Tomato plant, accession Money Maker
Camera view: horizontal (90 deg, fisheye); turntable rotation: 210 degrees
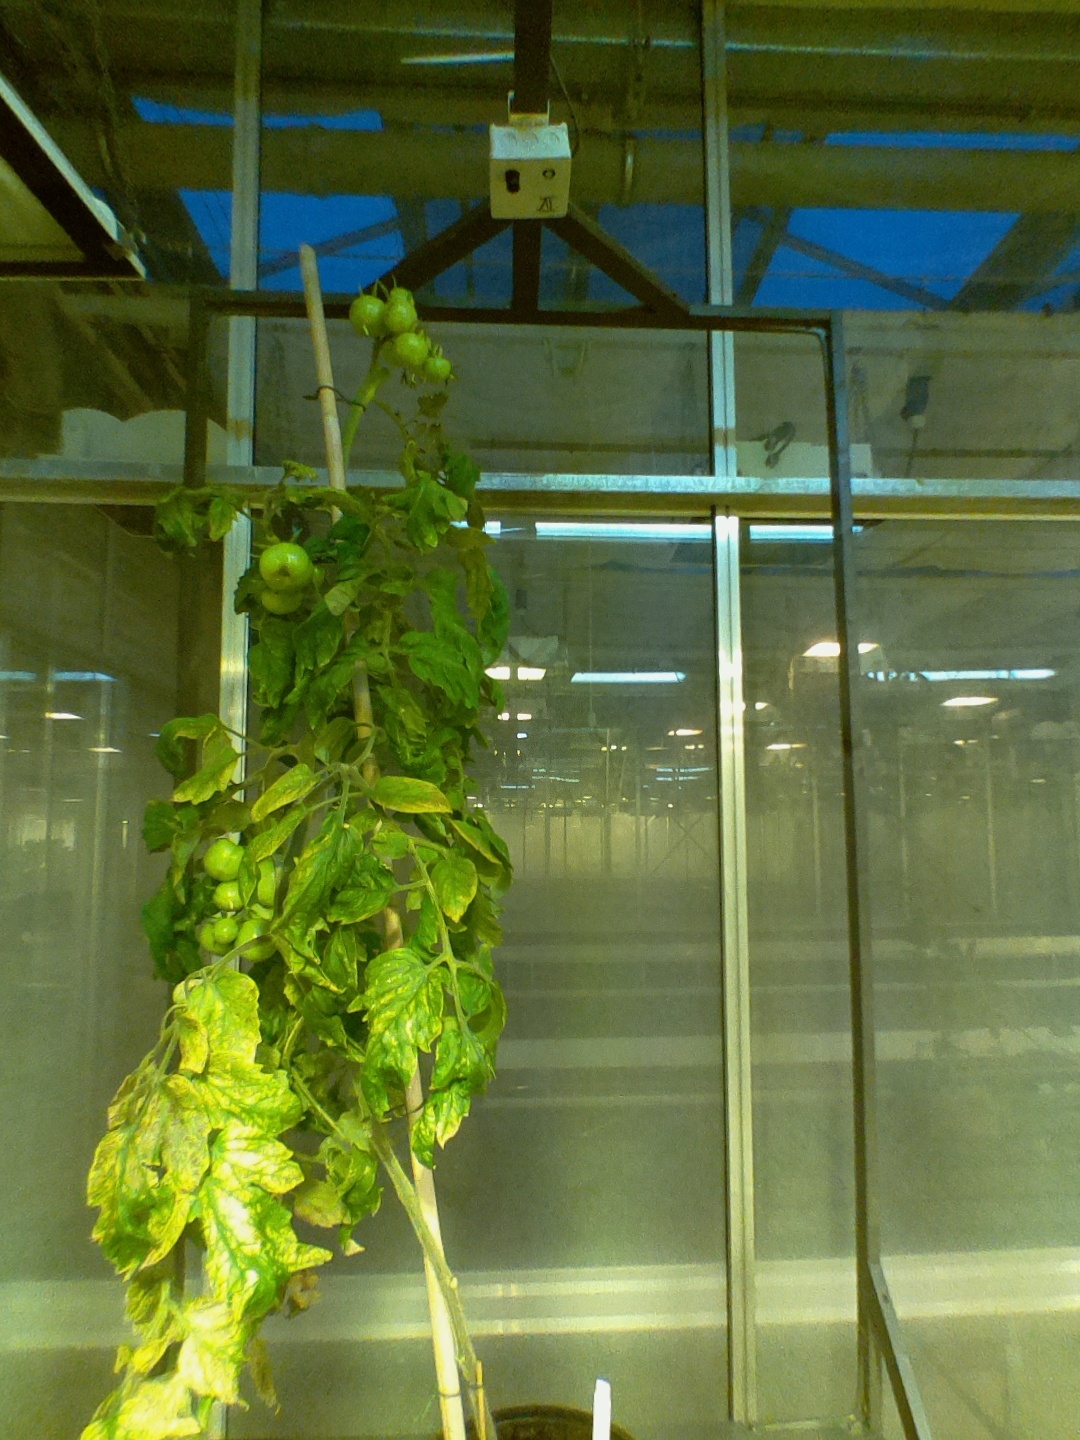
BBCH growth stage 76: 60%-70% of final fruit size